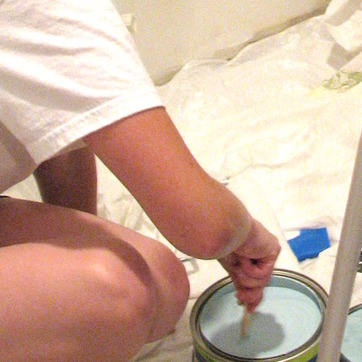
Material: skin